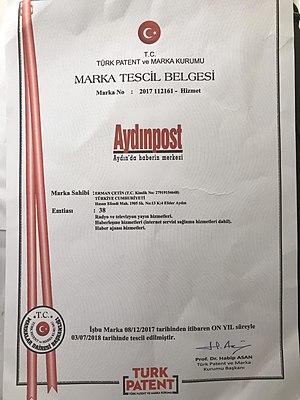
Aydinpost.com est un site d'actualités d'actualités en turc créé en 2007